Ashok (film)

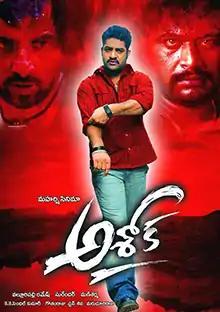
Theatrical release poster

Ashok is a 2006 Indian Telugu-language action thriller film written and directed by Surender Reddy and produced by Maharishi Cinema. The film stars N. T. Rama Rao Jr. in the lead role, alongside Sameera Reddy, Prakash Raj, and Sonu Sood in pivotal roles.